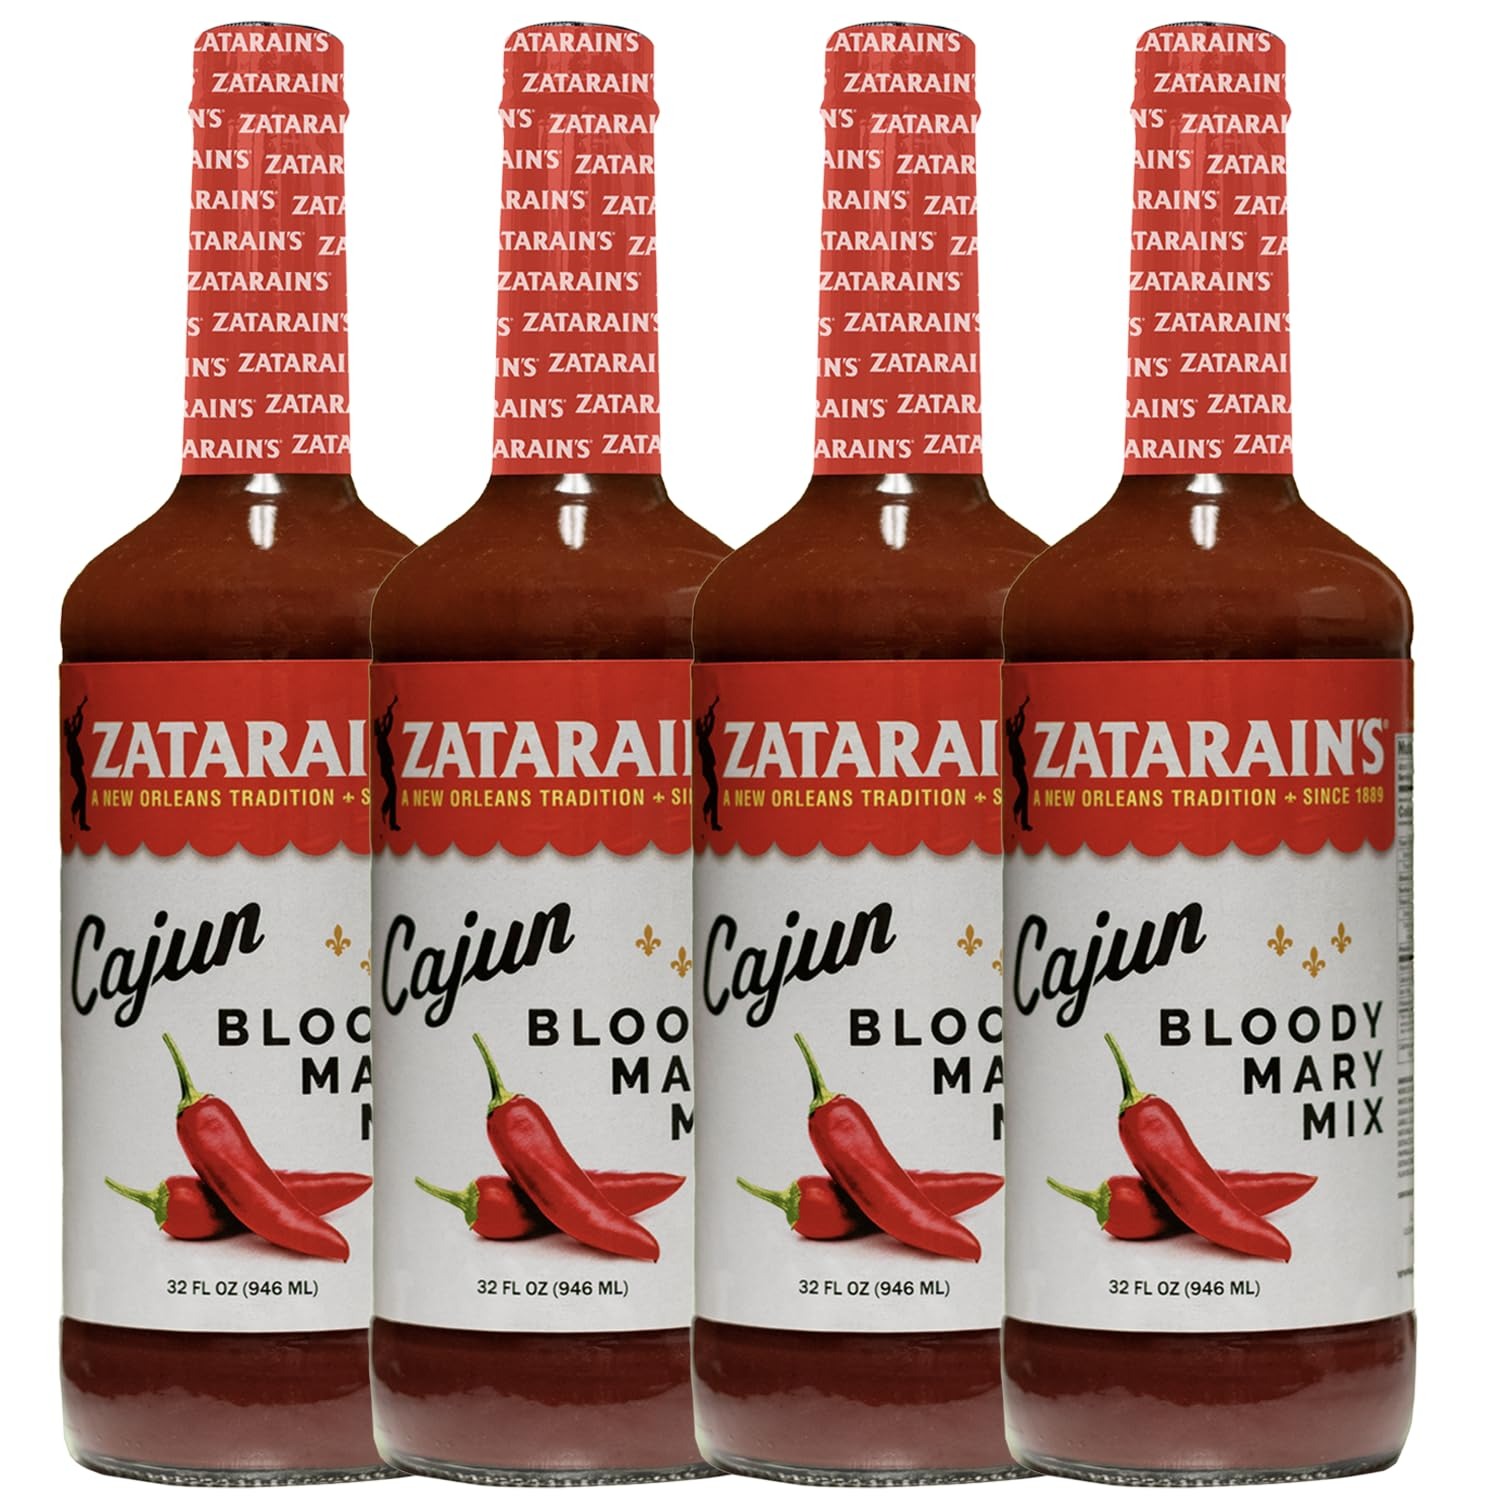
Item Name: George’s Beverage Company 4 Pack Zatarains Cajun Bloody Mary Mix - 1L Bottle - Gluten Free, All Natural Mixer
Bullet Point 1: Zatarains Cajun Bloody Mary Mix: Zatarain’s Cajun Bloody Mary Seasoning has a mix of many Creole and Cajun herbs and spices, and Zatarain’s was founded in 1889 in New Orleans, Louisiana. Tomato base with other ingredients, Zatarain’s Cajun Bloody Mary Seasoning, Lea & Perrins Worcestershire Sauce, fresh lemon juice and no vine-gar added.
Bullet Point 2: George’s product lineup prioritizes quality, responsible ingredient sourcing, and ex-ceptional flavor, setting a high standard in the industry.
Bullet Point 3: Initially known for their craft bloody mary mixes, George’s introduced popular Spicy and Mild variants, celebrated for their classic taste and well-balanced flavor.
Bullet Point 4: Partnering with renowned brands, George’s expanded their range to include innova-tive blends such as Old Bay Bloody Mary and Zatarain’s Cajun Bloody Mary mixes.
Bullet Point 5: While George’s has gained recognition as the microbrew of bloody mary mixes, their product range has diversified to cater to a variety of tastes and preferences.
Bullet Point 6: With offerings like Lime Margarita Mix, Sweet and Sour Mix, and Strawberry Margarita-Daiquiri Mix, George’s continues to meet customer demands, providing gluten-free, natural ingredient-based products meticulously crafted for superior taste and conven-ience.
Bullet Point 7: Includes (4) 1L Bottles, Phone and tablet holder and tasting notes/recipes
Value: 33.8
Unit: Fl Oz

Price: 58.125